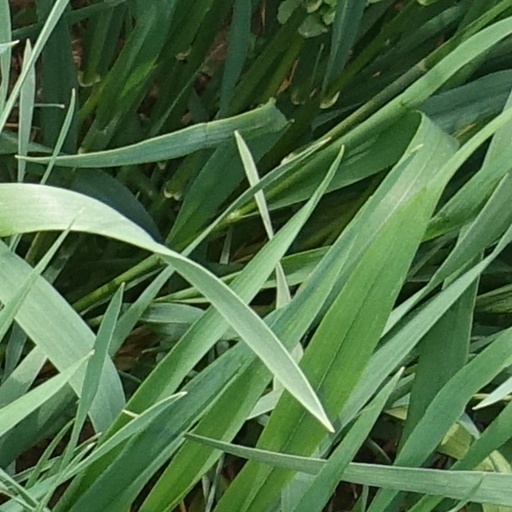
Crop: wheat